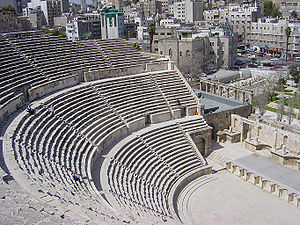
Akustik
Akustiske principper har været benyttet siden oldtiden. Her i et romersk teater, der er konstrueret for at opnå bedst mulige lydforhold for de mange tilskuere.
Akustik er en gren af fysik, og er studiet af lyd og bølger i gasser, væsker og faste stoffer.